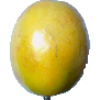
Label: maracuja